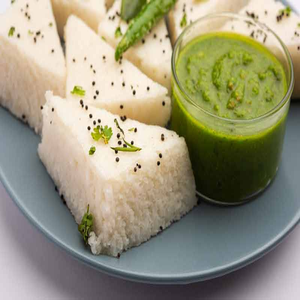
Dish: dhokla